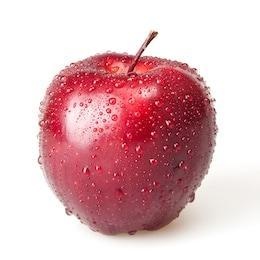
Label: apple